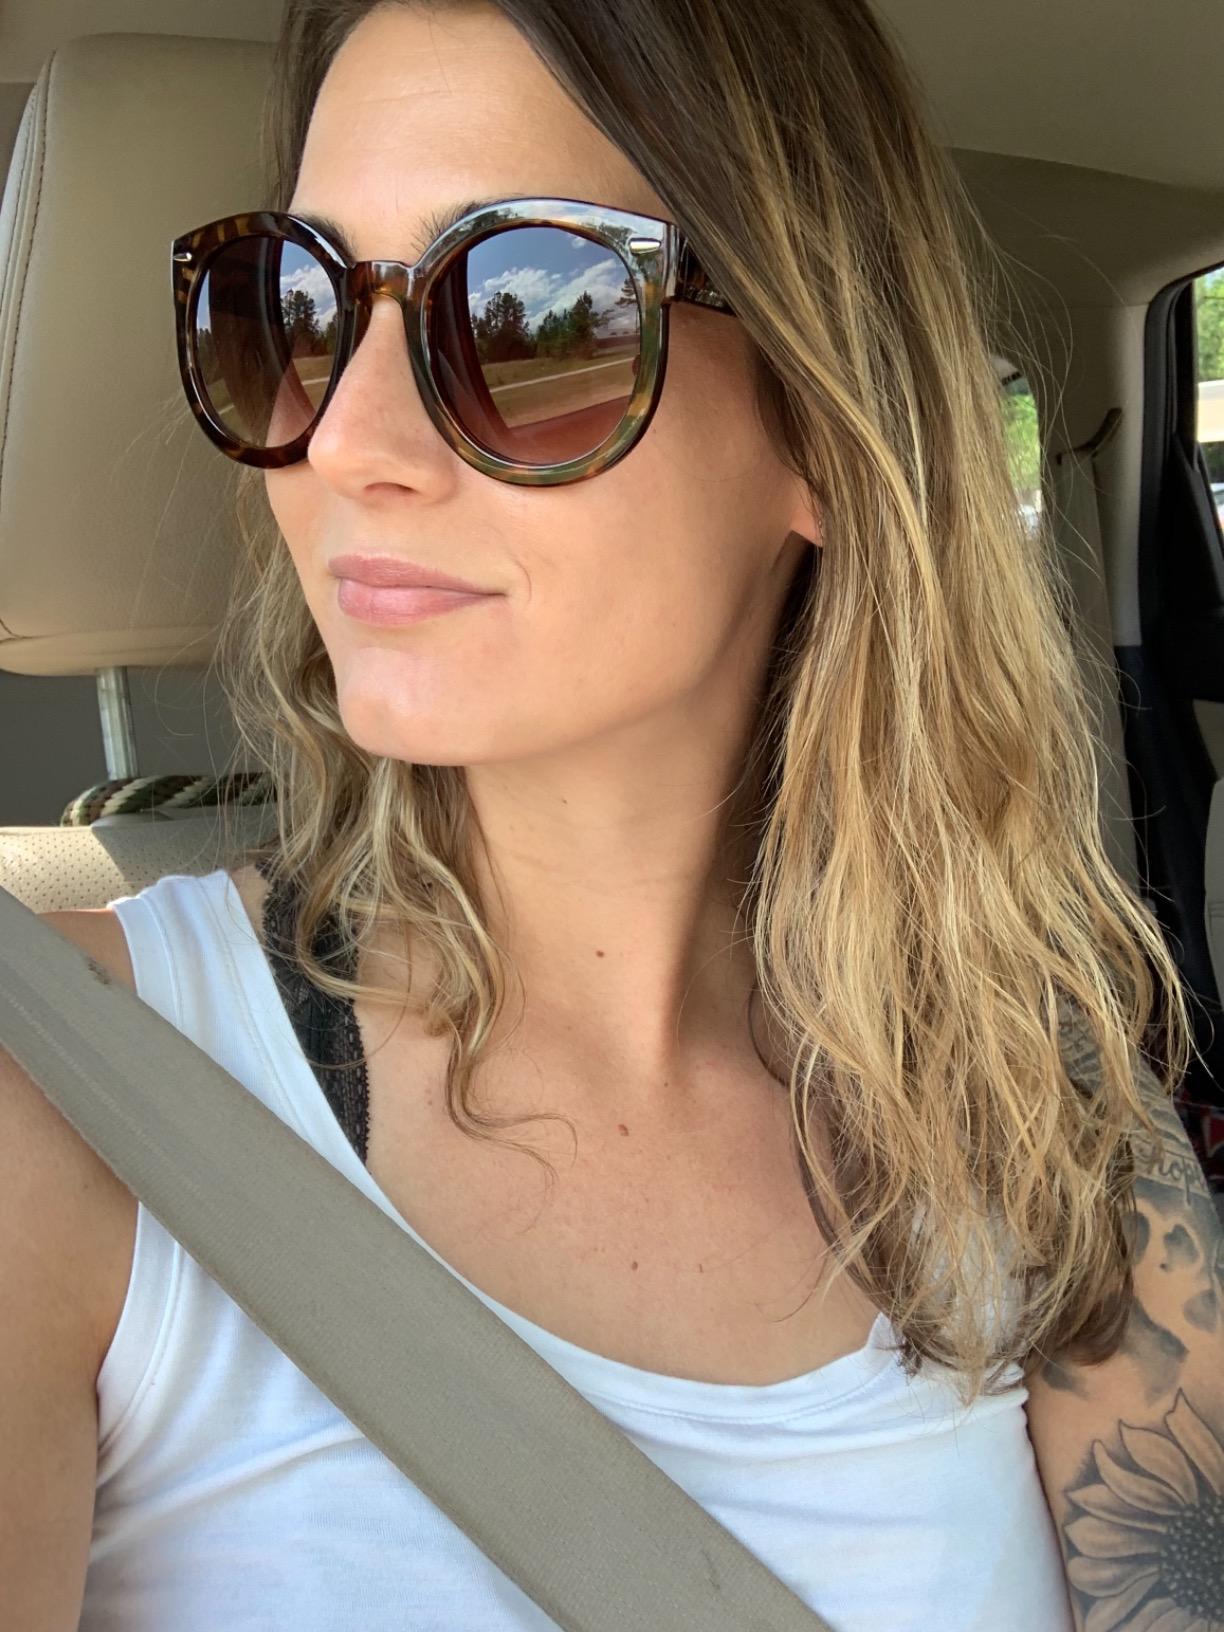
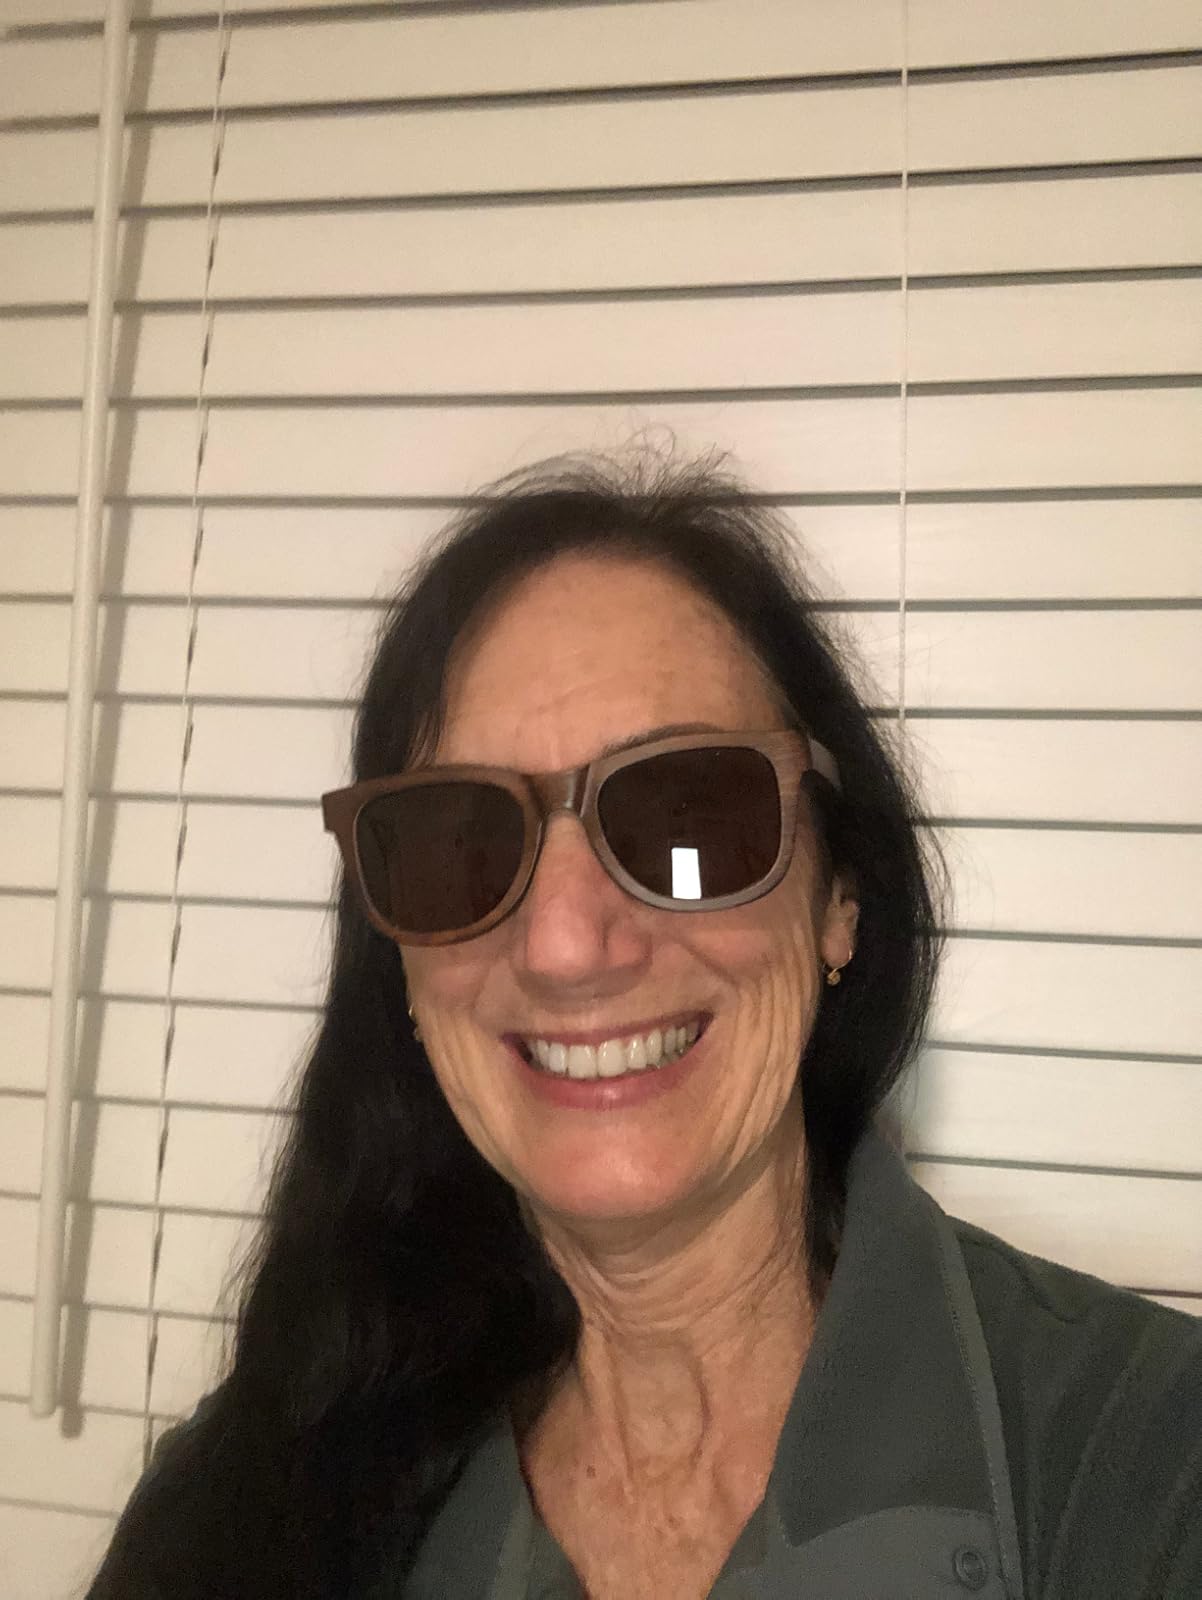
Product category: accessories_sunglasses
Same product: no